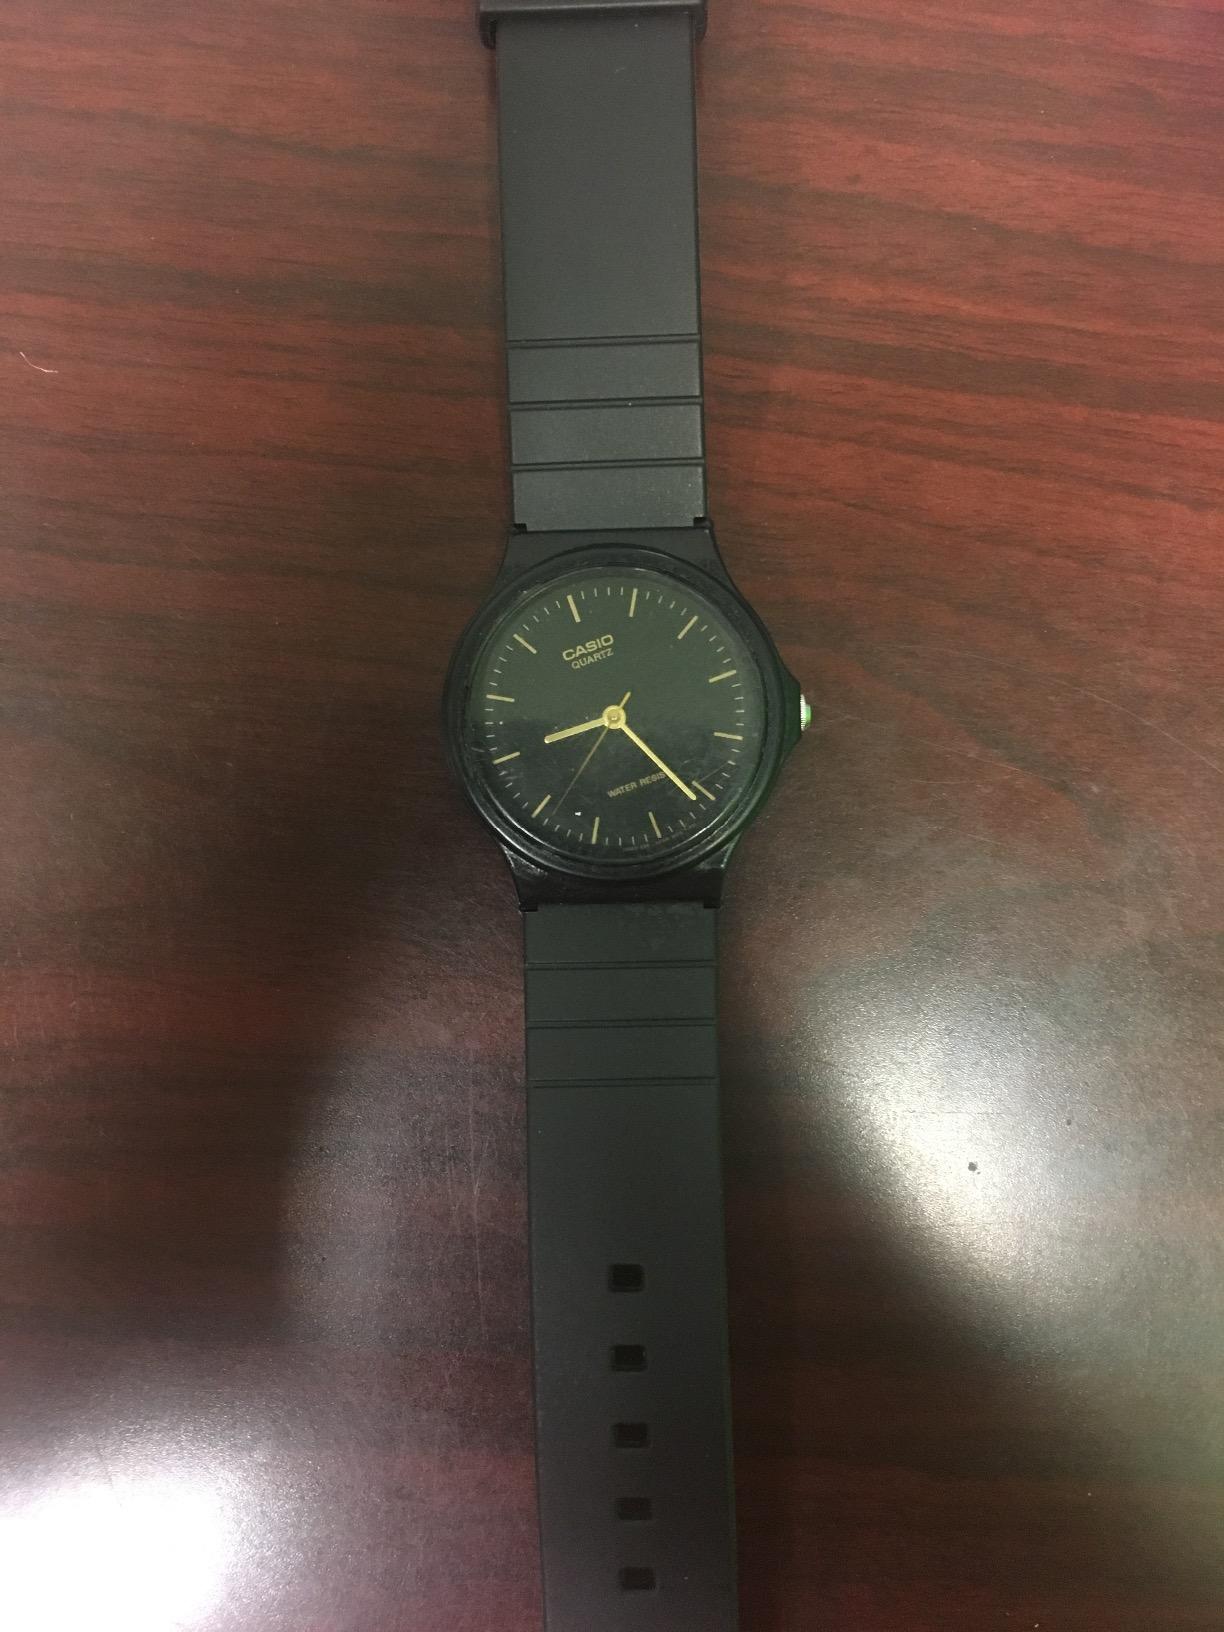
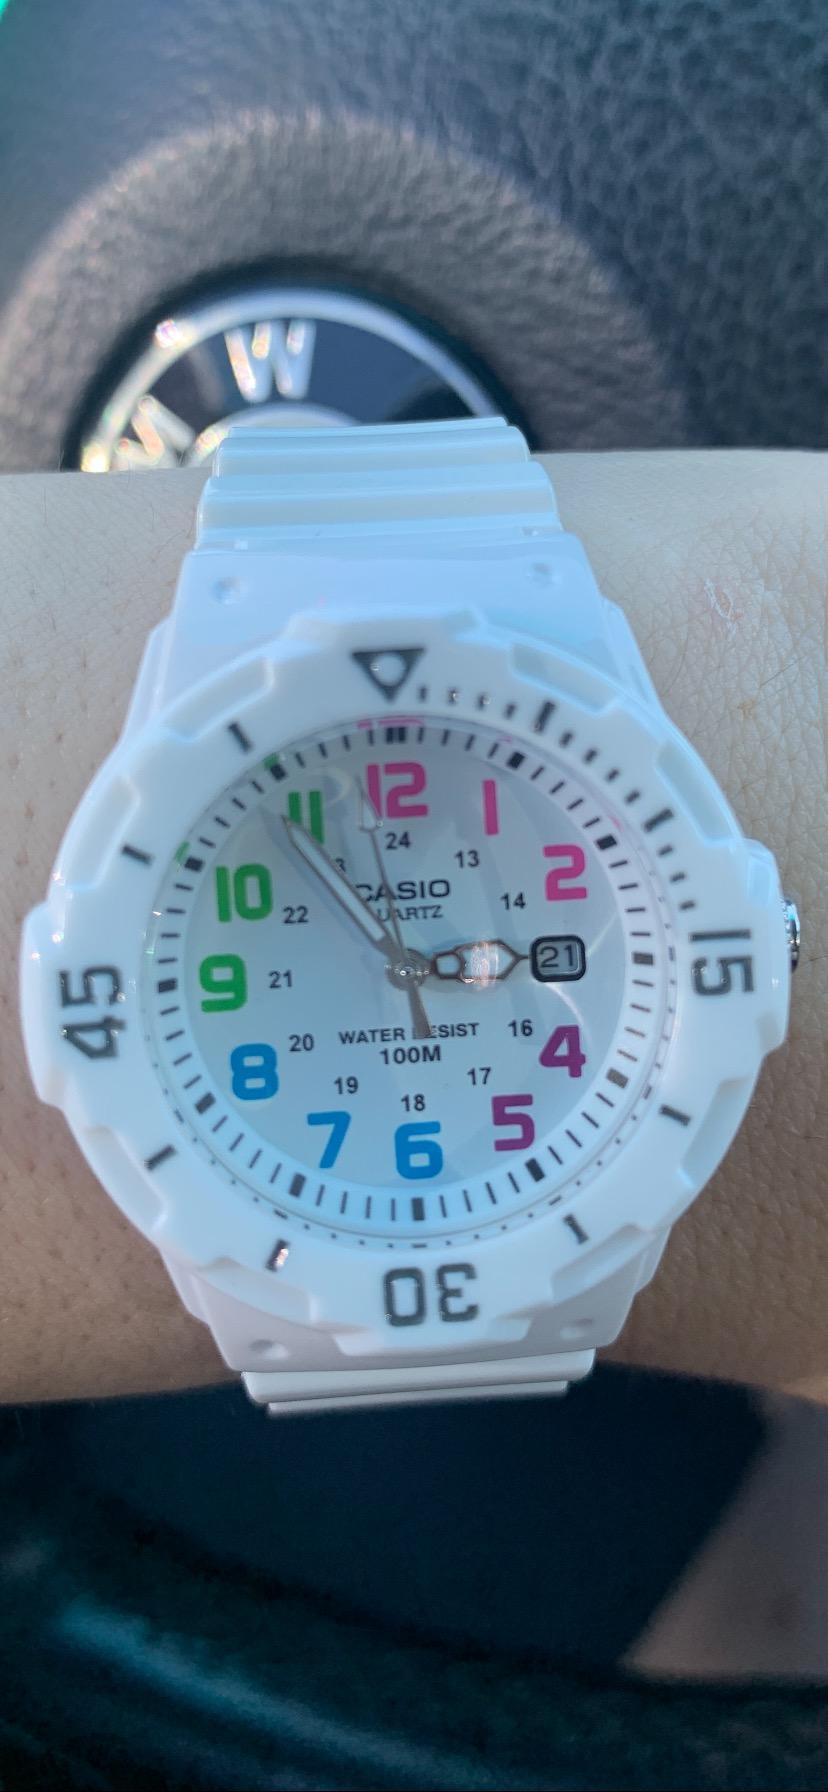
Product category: accessories_watch
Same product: no